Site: brandenburg
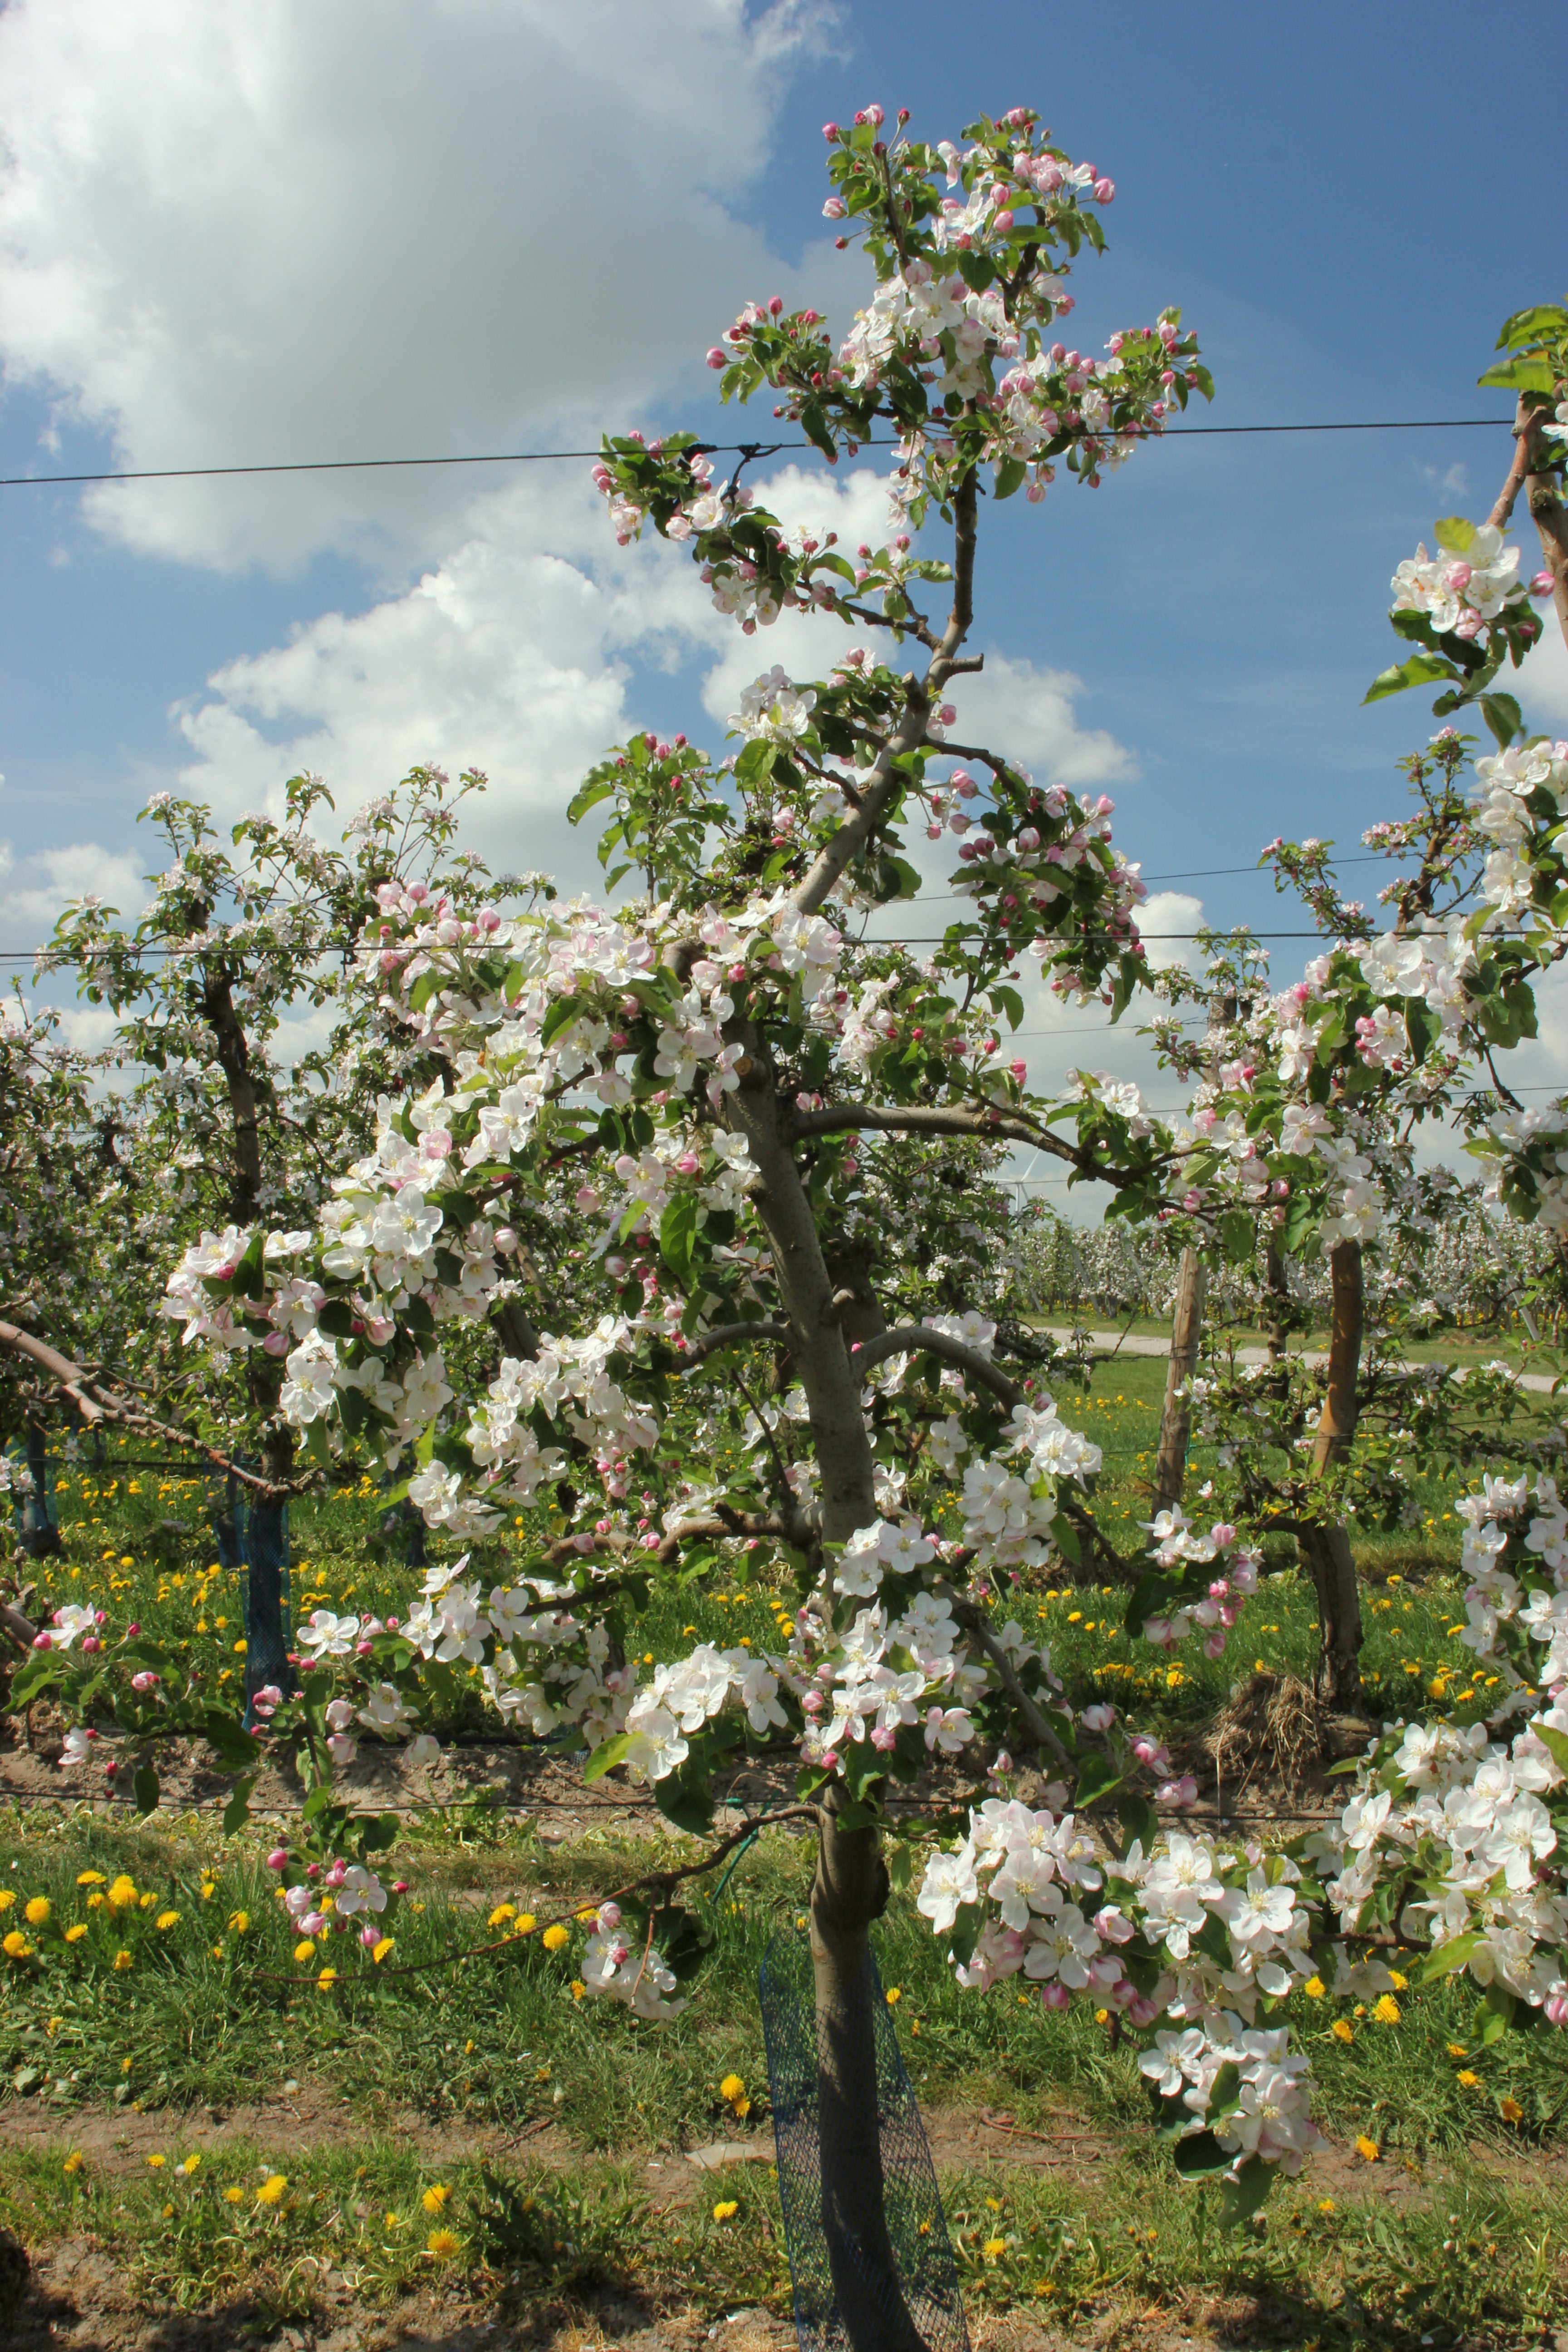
Growth stage (BBCH 65): Flowering